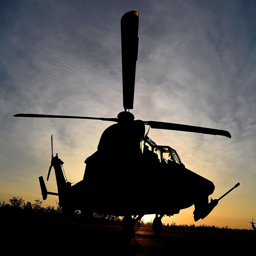
an australian attack helicopter sits for an exercise last july .